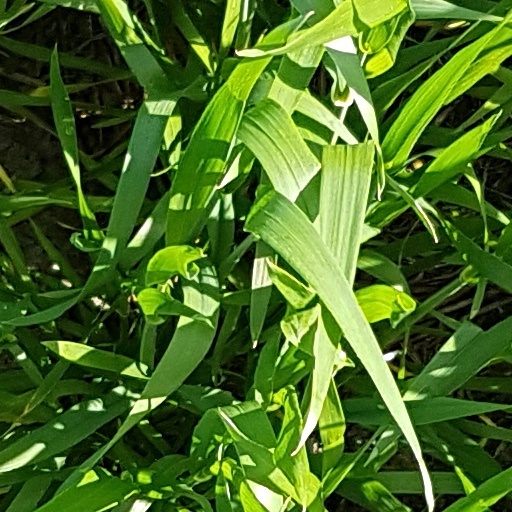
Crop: wheat